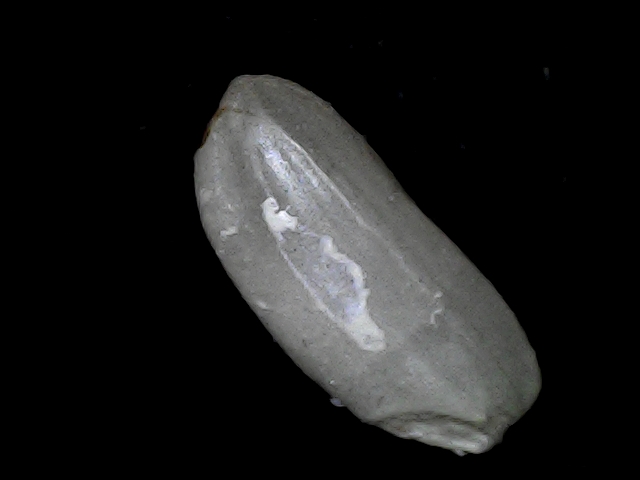
Rice variety: BD33